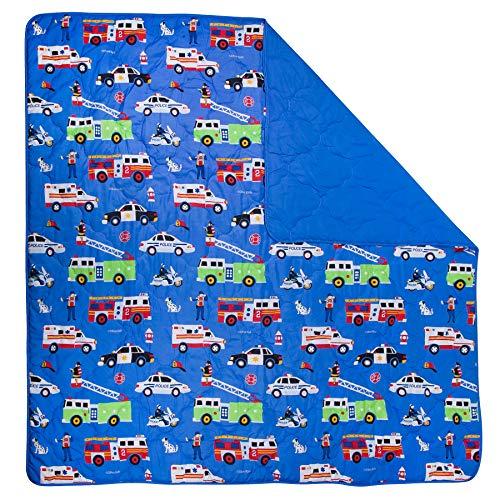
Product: Wildkin 5 Pc Bedding, Twin, Heroes
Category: Home & Kitchen | Bedding | Kids' Bedding | Comforters & Sets | Comforter Sets
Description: COORDINATES WITH OTHER WILDKIN ROOM DÉCOR – Make a theme out of it Each Twin Bedding Set was designed to coordinate with other Wildkin room décor.
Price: $79.99
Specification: ProductDimensions:86x0.5x68inches|ItemWeight:5.4pounds|ShippingWeight:7.8pounds(Viewshippingratesandpolicies)|DomesticShipping:ItemcanbeshippedwithinU.S.|InternationalShipping:ThisitemcanbeshippedtoselectcountriesoutsideoftheU.S.LearnMore|ASIN:B01BOYEURE|Itemmodelnumber:73691|Manufacturerrecommendedage:3-8months